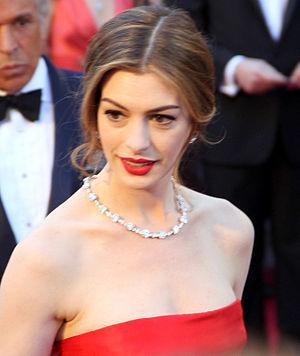
Anne Hathaway [æn ˈhæθəˌweɪ] est une actrice américaine, née le 12 novembre 1982 à Brooklyn, dans l'État de New York.